Davey Boy Smith Jr.

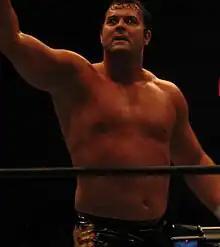
Smith in June 2014

On November 9 at Power Struggle, K.E.S. faced Tencozy and The IronGodz (Jax Dane and Rob Conway) in a two-fall three-way match. In the first fall, they lost the NWA World Tag Team Championship to Dane and Conway, but came back in the second to defeat Tencozy for the IWGP Tag Team Championship. From November 24 to December 8, K.E.S. took part in the 2013 World Tag League. After winning their round-robin block with a record of five wins and one loss, they were eliminated from the tournament in the semifinals by their old rivals, Tencozy. On January 4, 2014, at Wrestle Kingdom 8 in Tokyo Dome, K.E.S. lost the IWGP Tag Team Championship to the winners of the tournament, Bullet Club (Doc Gallows and Karl Anderson). K.E.S. received a rematch for the title on February 9 at The New Beginning in Hiroshima, but were again defeated by Bullet Club. On May 25 at Back to the Yokohama Arena, K.E.S. failed to regain the NWA World Tag Team Championship from Tencozy in a three-way match, which also included Rob Conway and Wes Brisco. On June 21 at Dominion 6.21, K.E.S. received another shot at the NWA World Tag Team Championship, this time in a regular tag team match, but were again defeated by Tencozy. From July 23 to August 8, Smith took part in the 2014 G1 Climax, where he finished eighth out of the eleven wrestlers in his block with a record of five wins and five losses, scoring a big win over Hiroshi Tanahashi on the final day. On October 13 at King of Pro-Wrestling, K.E.S. defeated Tencozy to regain the NWA World Tag Team Championship. From November 22 to December 5, K.E.S. took part in the 2014 World Tag League. The team finished their block with a record of four wins and three losses, narrowly missing the finals of the tournament.